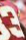
Number: 3